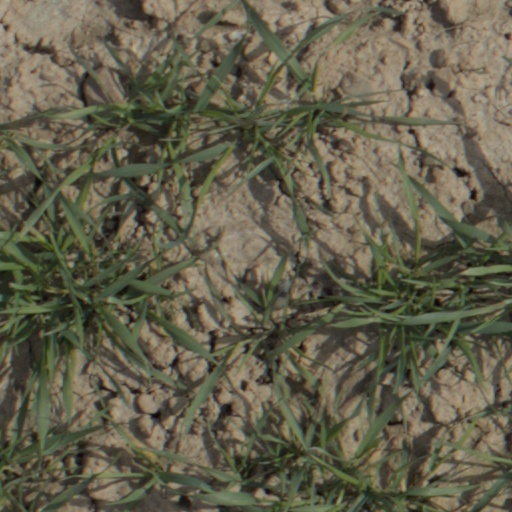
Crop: wheat